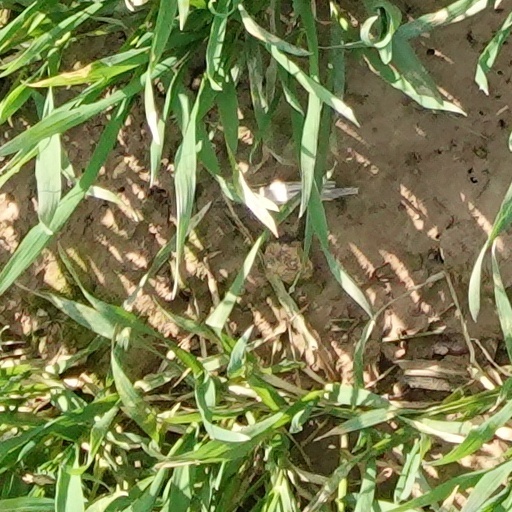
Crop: wheat